Rizal (province)

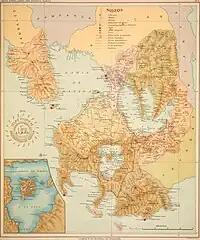
1899 map of south-central Luzon with Manila province and Morong district

In 1853, a new political subdivision named "Distrito Politico-Militar de los Montes de San Mateo" was formed. This consisted of the towns of Antipolo, Bosoboso, Cainta and Taytay from the Province of Tondo, and the towns of Morong, Baras, Tanay, Pililla, Angono, Binangonan and Jala-jala from the Province of La Laguna, with Morong as the capital. This district was changed to "Distrito Politico-Militar de Morong" four years later.